Austria-Hungary

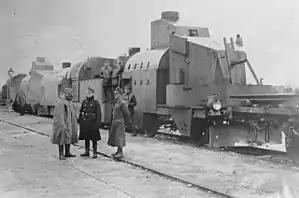
MÁVAG armoured train in 1914

Aehrenthal had started with the assumption that the Slavic minorities could never come together, and the Balkan League would never cause any damage to Austria. He turned down an Ottoman proposal for an alliance that would include Austria, Turkey, and Romania. However, his policies alienated the Bulgarians, who turned instead to Russia and Serbia. Although Austria had no intention to embark on additional expansion to the south, Aehrenthal encouraged speculation to that effect, expecting that it would paralyze the Balkan states. Instead, it incited them to feverish activity to create a defensive block to stop Austria. A series of grave miscalculations at the highest level thus significantly strengthened Austria's enemies.